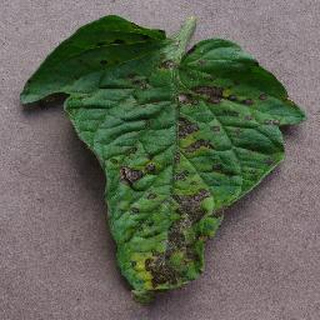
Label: tomato_early_blight